Perth Shiva Temple

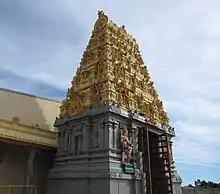
Perth Shiva Temple gopuram

The Perth Shiva Temple (Tamil: பெர்த் சிவன் கோவில்), officially Perth Hindu Temple, is a Hindu temple in Canning Vale, in Perth, Western Australia, dedicated to the god Shiva and his consort goddess Meenakshi. The temple is run by the Shri Shiva Devasthanam, a non-profit religious organisation, and was completed in early 1990. It is the oldest Hindu temple in Western Australia.